SY Tern

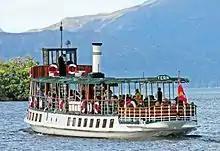
Stern view of "Tern" as she leaves Bowness Pier

"Tern" is the oldest steamboat operating on Windermere, and is the flagship of Windermere Lake Cruises. She is registered by National Historic Ships with certificate number 380, and is part of the National Historic Fleet. Ships of the National Historic Fleet are described as "being of pre-eminent national or regional significance" and as "meriting a higher priority for long term preservation". In 2012 she carried the Olympic Torch from Waterhead Pier to Bowness-on-Windermere during the torch's journey across the British Isles ahead of the 2012 Summer Olympics. "Tern" underwent a further refit in winter 2014 which included the repair and replacement of the hull plates.